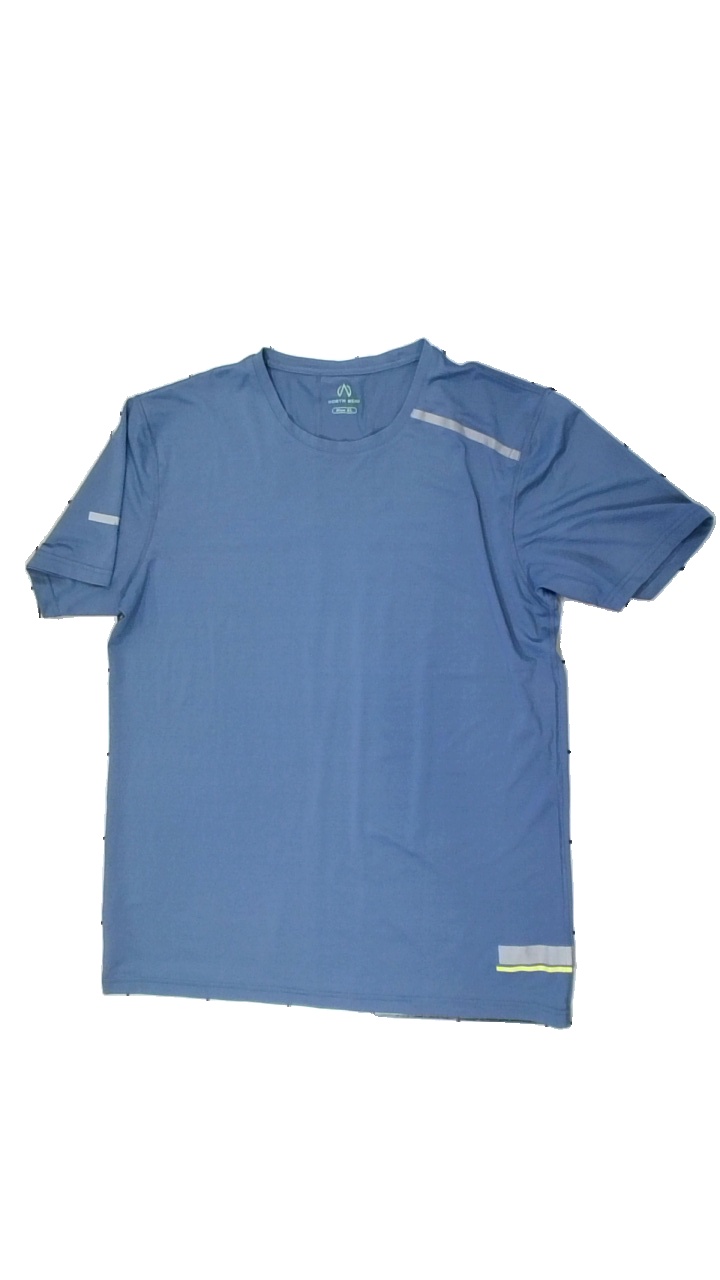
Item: Training Top (Men)
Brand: North Bend
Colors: Blue
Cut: Regular
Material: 100% polyester
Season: All
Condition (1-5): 3
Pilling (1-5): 5
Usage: Reuse
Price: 50-100